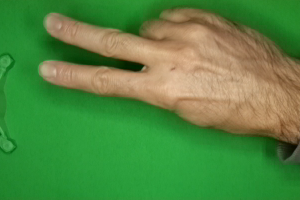
Label: scissors